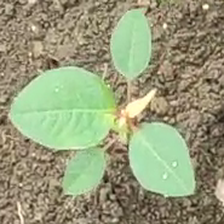
Weed species: Moti_dudhi(Euphorbia_geneculata_L)